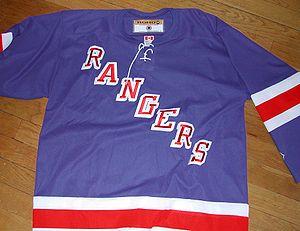
Les Rangers de New York sont une franchise professionnelle de hockey sur glace basée à New York dans l'État du même nom aux États-Unis qui évolue dans la Ligue nationale de hockey. Ils font partie de la division Métropolitaine dans l'association de l'Est. Fondés en 1926, les Rangers sont une des six équipes originales en compagnie des Blackhawks de Chicago, des Bruins de Boston, des Canadiens de Montréal, des Maple Leafs de Toronto et des Red Wings de Détroit. L'équipe fait partie de la holding Altice USA.